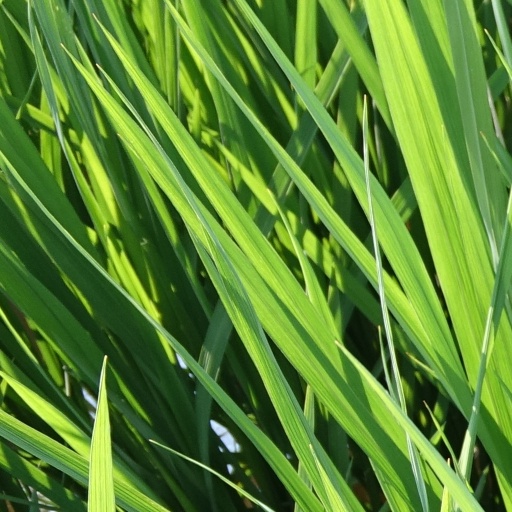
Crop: rice